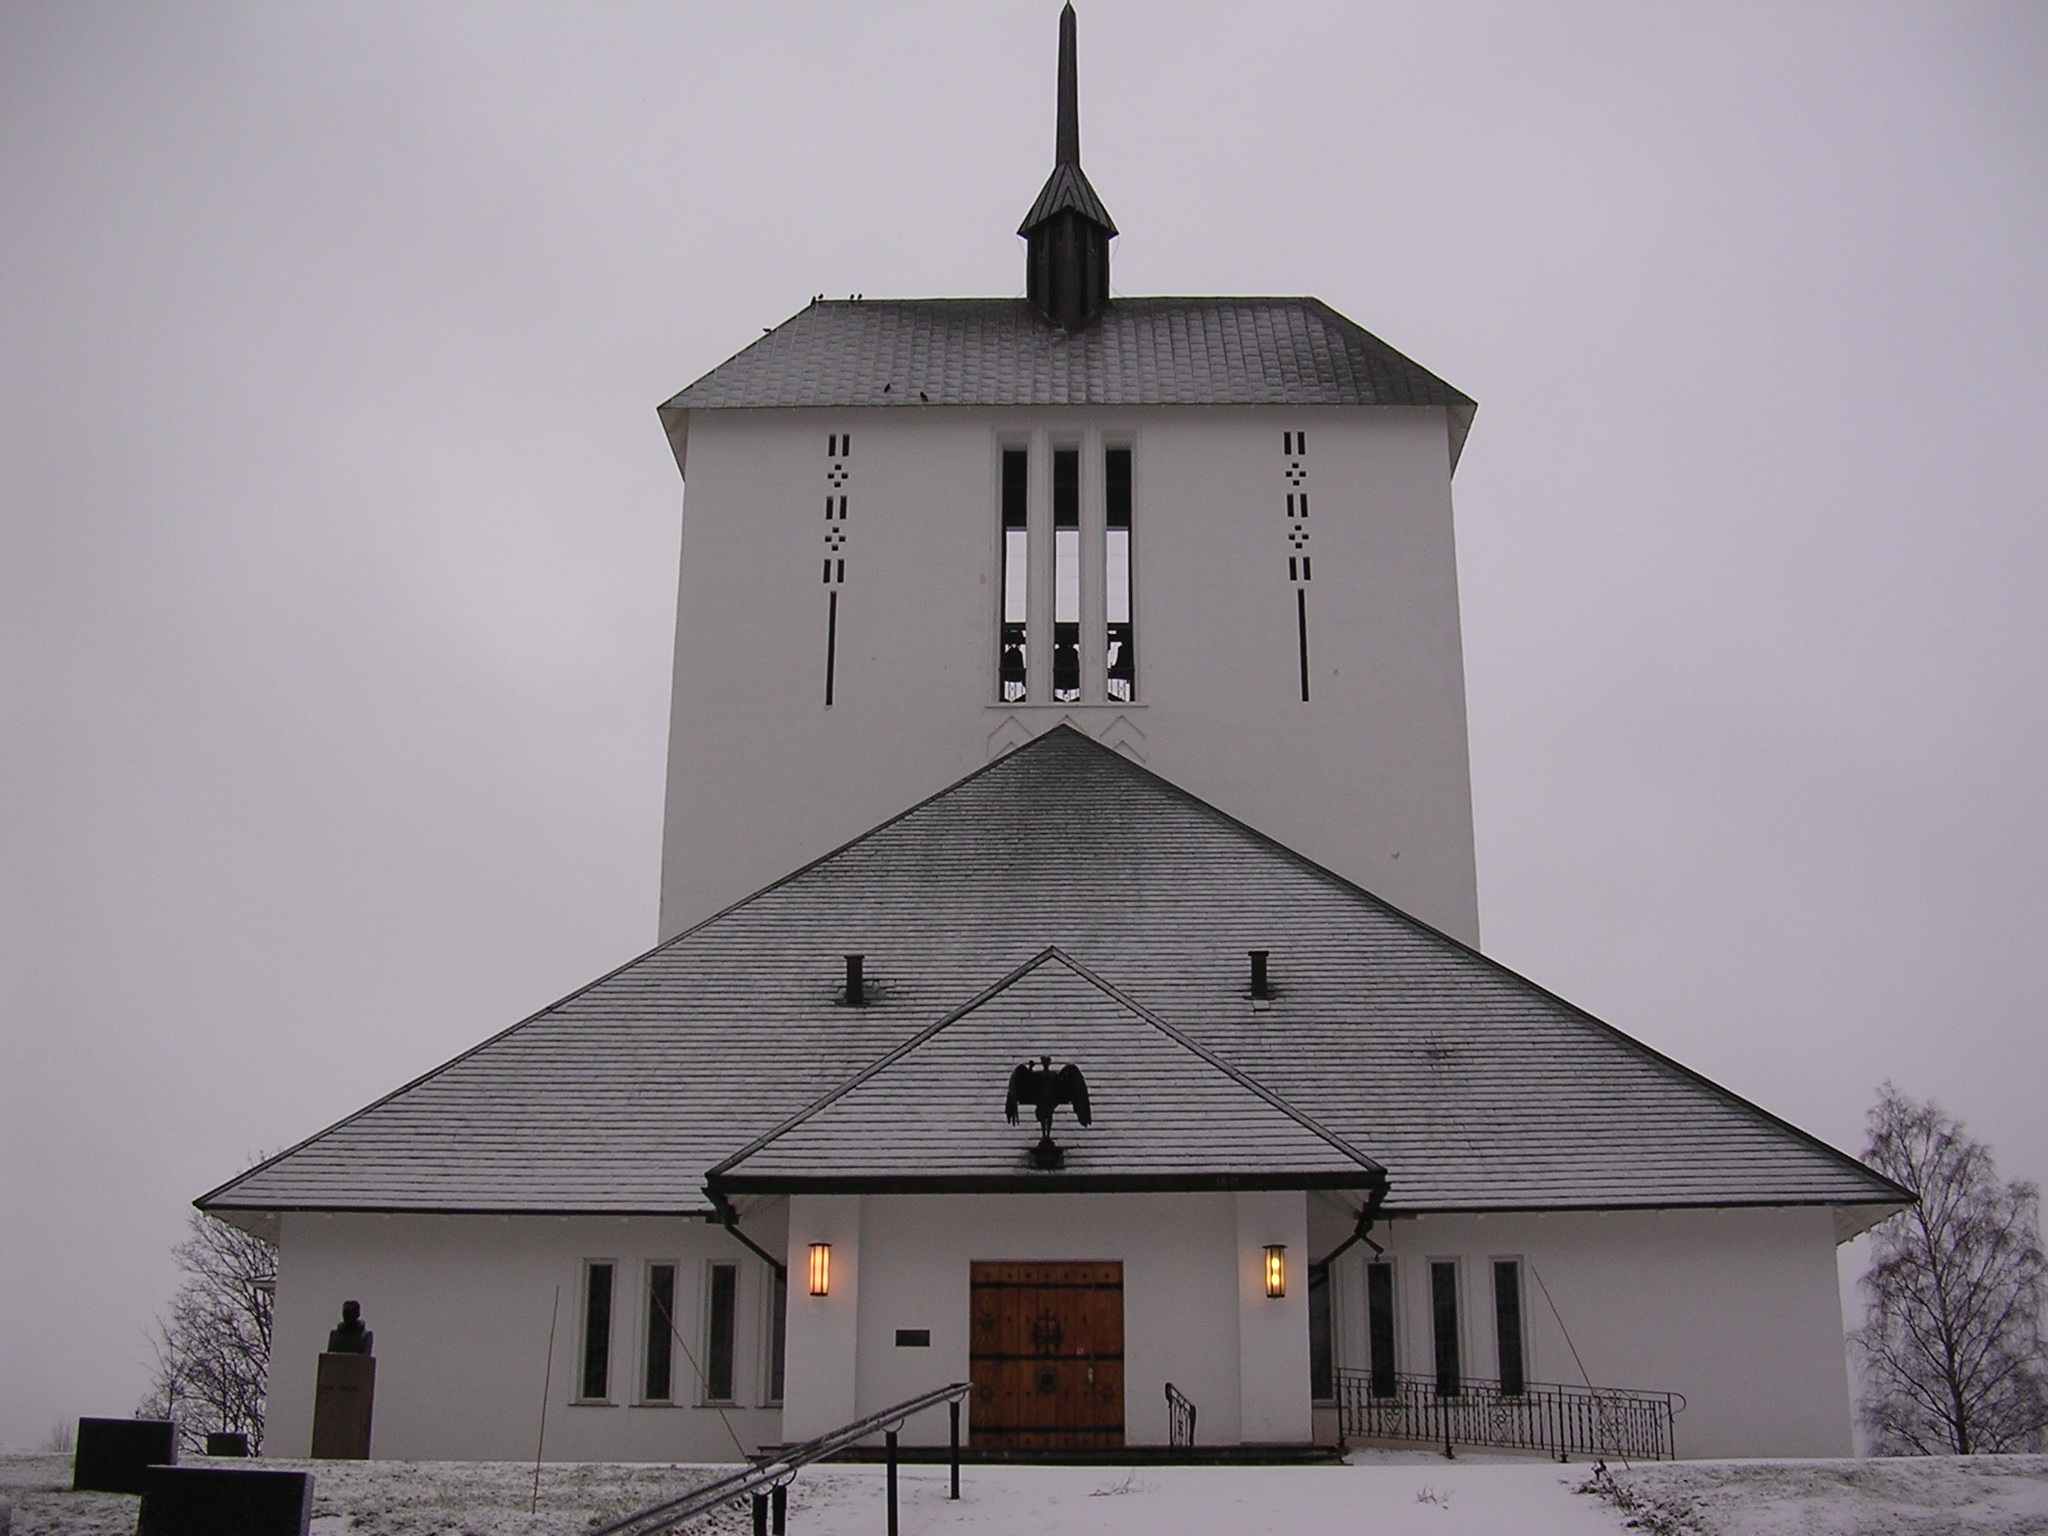
snow, winter, white, house, building, tower, facade, church, chapel, place of worship, steeple, ullensaker